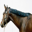
Label: horse